OMON

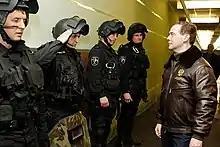
Dmitry Medvedev inspecting Shchyolkovo OMON in 2011

The current OMON system is the successor of that group and was founded on 3 October 1988 in Moscow and was called the Militsiya Squad of Special Assignment. Special police detachments were often manned by former soldiers of the Soviet Army and veterans of the Soviet–Afghan War. OMON units were used as riot police to control and stop demonstrations and hooliganism, as well as to respond to emergency situations involving violent crime. The units later took on a wider range of police duties, including cordon and street patrol actions, and even paramilitary and military-style operations.